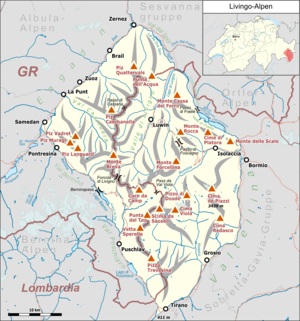
La chaîne de Livigno est un massif des Alpes orientales centrales. Il s'élève entre l'Italie et la Suisse. Il est traversé par la vallée de Livigno, commune italienne qui lui donne son nom, en direction du nord-est.